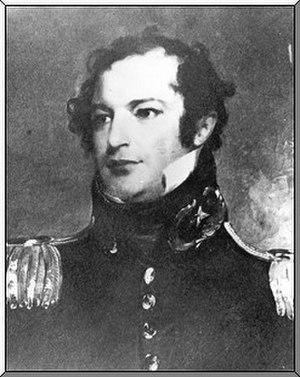
La seconde guerre séminole, également connue sous le nom de guerre de Floride, est un conflit qui se déroula de 1835 à 1842 en Floride entre divers groupes d'Amérindiens, connus sous le nom générique de Séminoles, et les États-Unis. Elle fait partie d'une série de conflits appelés les guerres séminoles. La seconde guerre séminole, souvent appelée la Guerre séminole, fut la plus coûteuse des guerres indiennes et l'une des plus longues que menèrent les États-Unis. Elle fut aussi l'une des premières guerres de guérilla, préfigurant sans doute ce qu'allait être les guerres de guérilla au XXᵉ siècle.
Walker Keith Armistead, est un officier de l'United States Army qui commanda le Corps des ingénieurs de l'armée des États-Unis en tant que Chief Engineer, de 1818 à 1821.